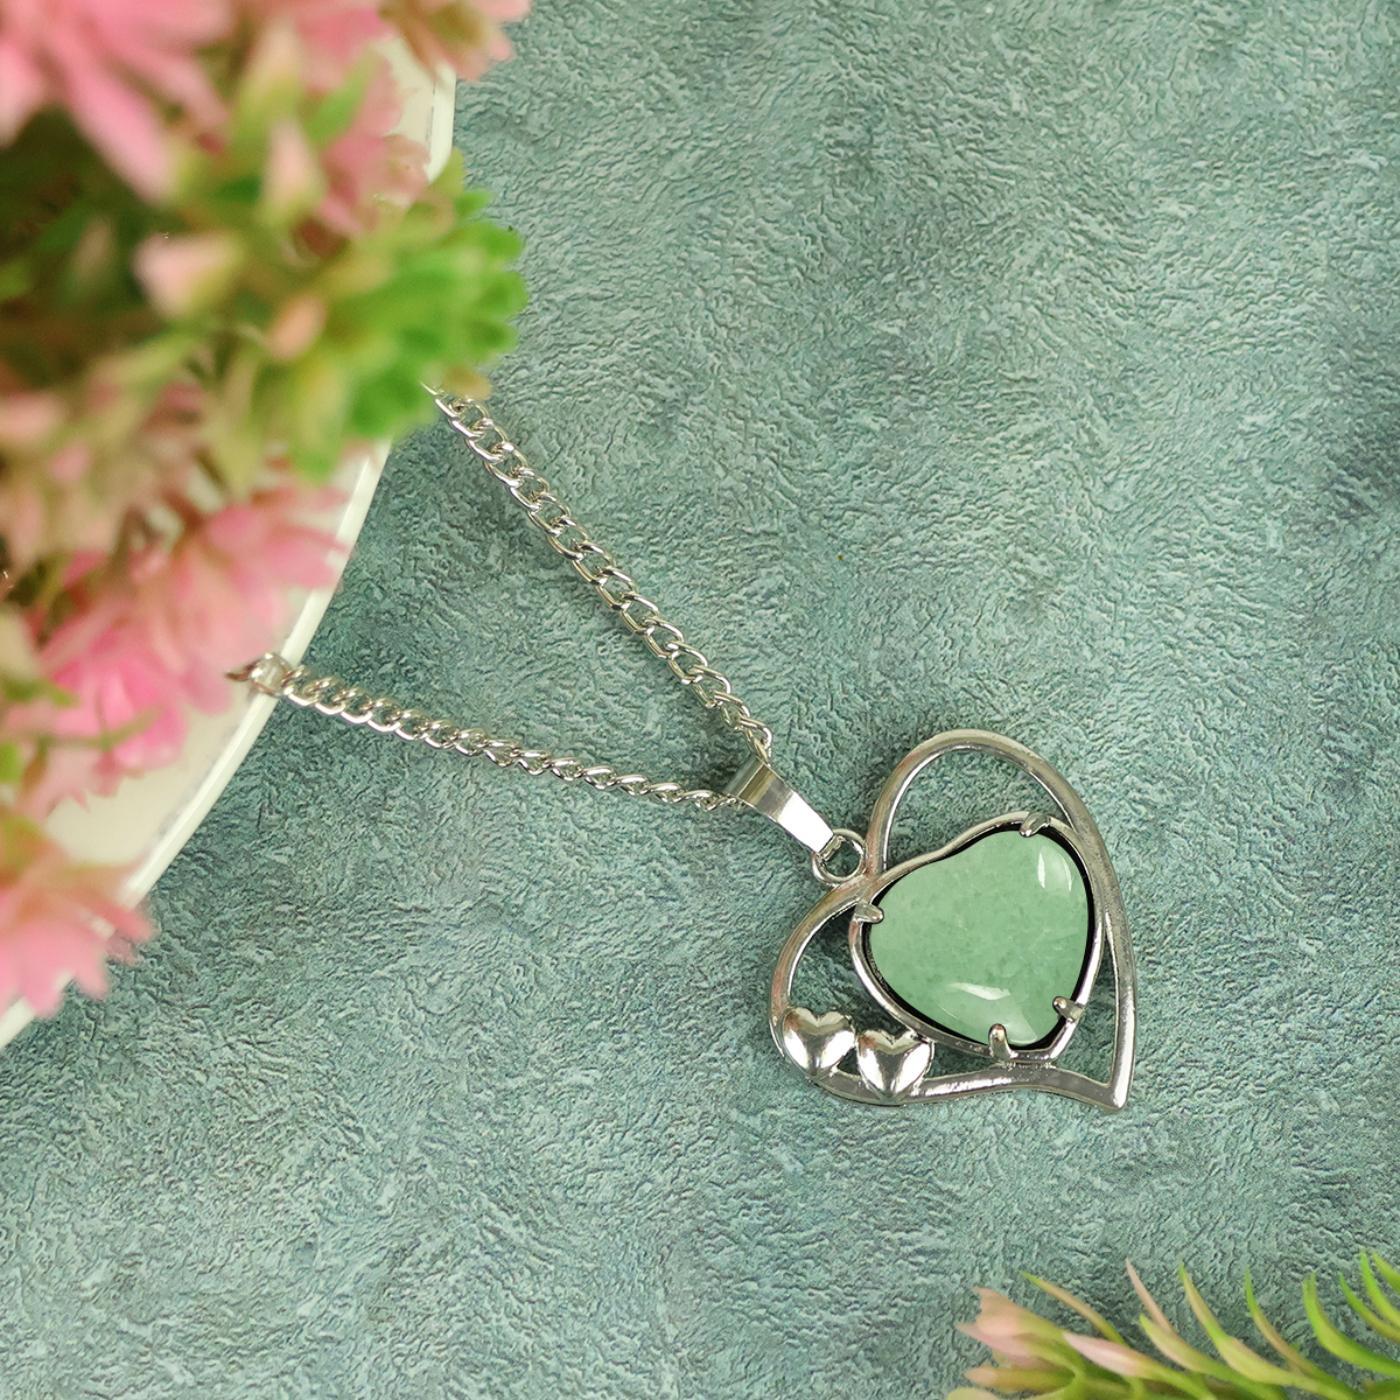
Reiki Crystal Products Green Jade Hearts Pendant With Chain For Reiki Healing And Crystal Healing
Type: Necklaces & Pendants
Brand: Reiki Crystal Products
Price: Rs. 399
Natural Crystal Stone Pendant | Height : 25 mm | Length - 25 mm Approx. Pendant Charged By Reiki Grand Master & Vastu Expert
Features: Natural Crystal Stone Pendant | Height : 25 mm | Length - 25 mm Approx. Pendant Charged By Reiki Grand Master & Vastu Expert,Natural Healing Stone Pendant for Reiki Healing, Crystal Healing, Numerology, Tarot, Astrology & Feng Shui,100% Authentic, Original and Natural Healing Crystal / Stone - small holes, crack marks on the surface or inside the stones are often visible,Material : Natural Healing Stones See Images & Product Description For Healing Properties /Advantages,Stylish Party-Daily-Office-Casual Wear Reiki Healing Stone Pendant / Locket for Men, Women, Boys, Girls. Best for Gifting & Personal Use.
Included: Pack Of 1 Green Jade Hearts Pendant